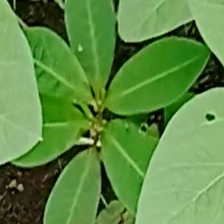
Weed species: Moti_dudhi(Euphorbia_geneculata_L)